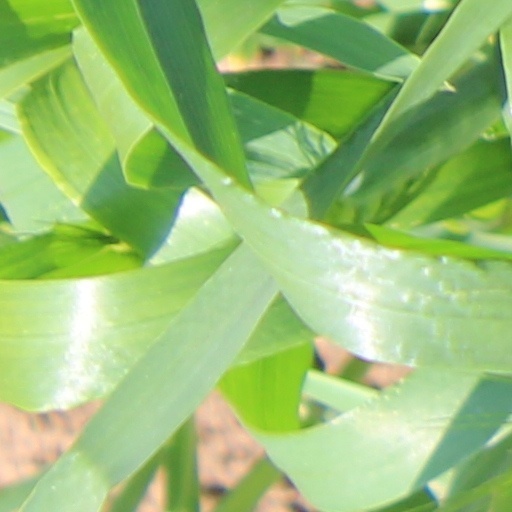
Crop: wheat